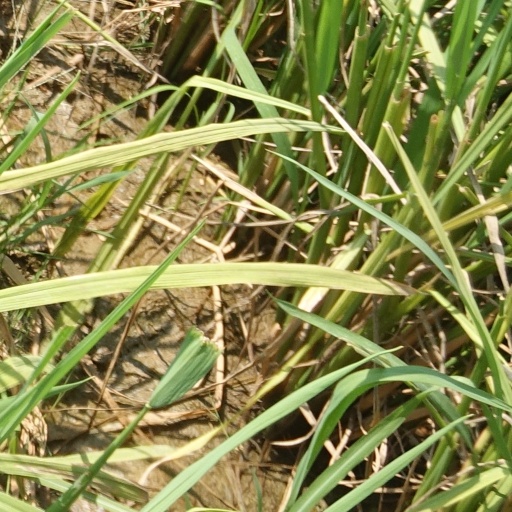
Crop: rice